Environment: real
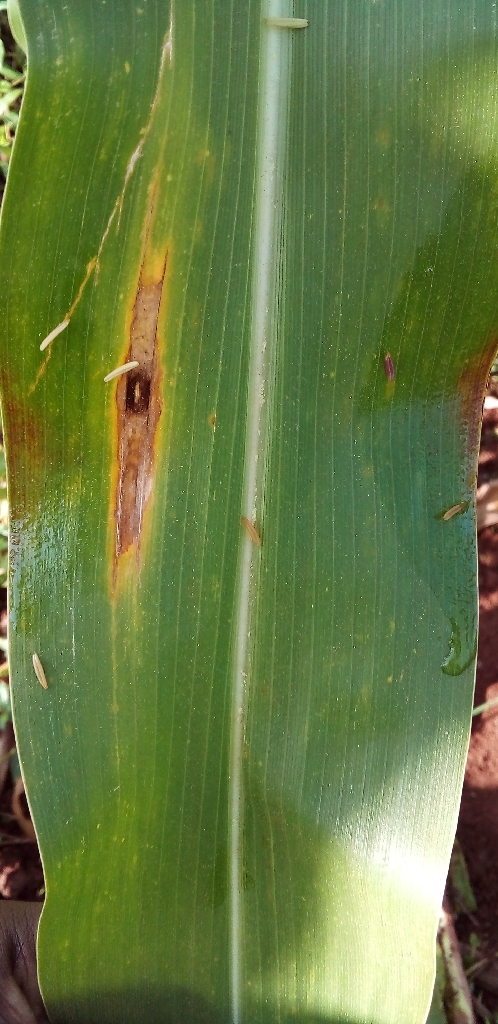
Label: northern_corn_leaf_blight